Fool's Paradise (2023 film)

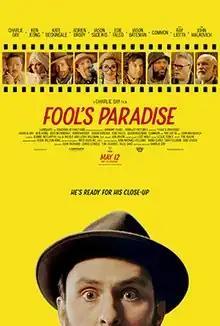
Theatrical release poster

Fool's Paradise is a 2023 American satirical comedy film written and directed by Charlie Day in his directorial debut. The film stars Day, Ken Jeong, Kate Beckinsale, Adrien Brody, Jason Sudeikis, Edie Falco, Jason Bateman, Common, Ray Liotta, and John Malkovich.